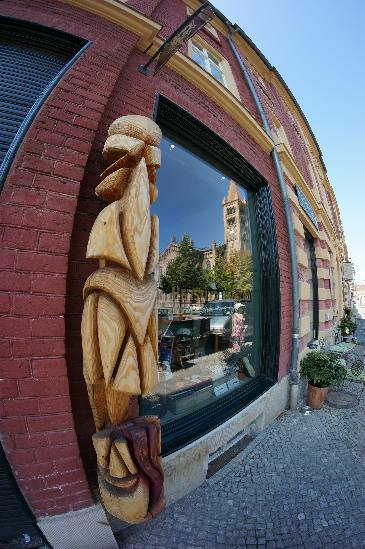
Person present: No